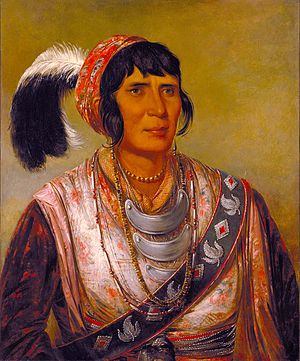
Osceola
Osceola
Osceola var en af seminoleindianernes ledere i begyndelsen af den 2. seminolekrig. I 1838, var Osceola et navn, der blev omtalt i aviser i store dele af verden.